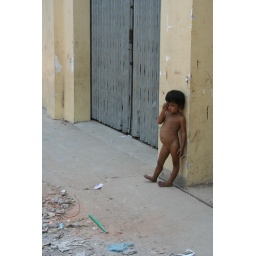
This boy lives with his family in a very dirty alleyway in Phnom Pehn. Enough said.